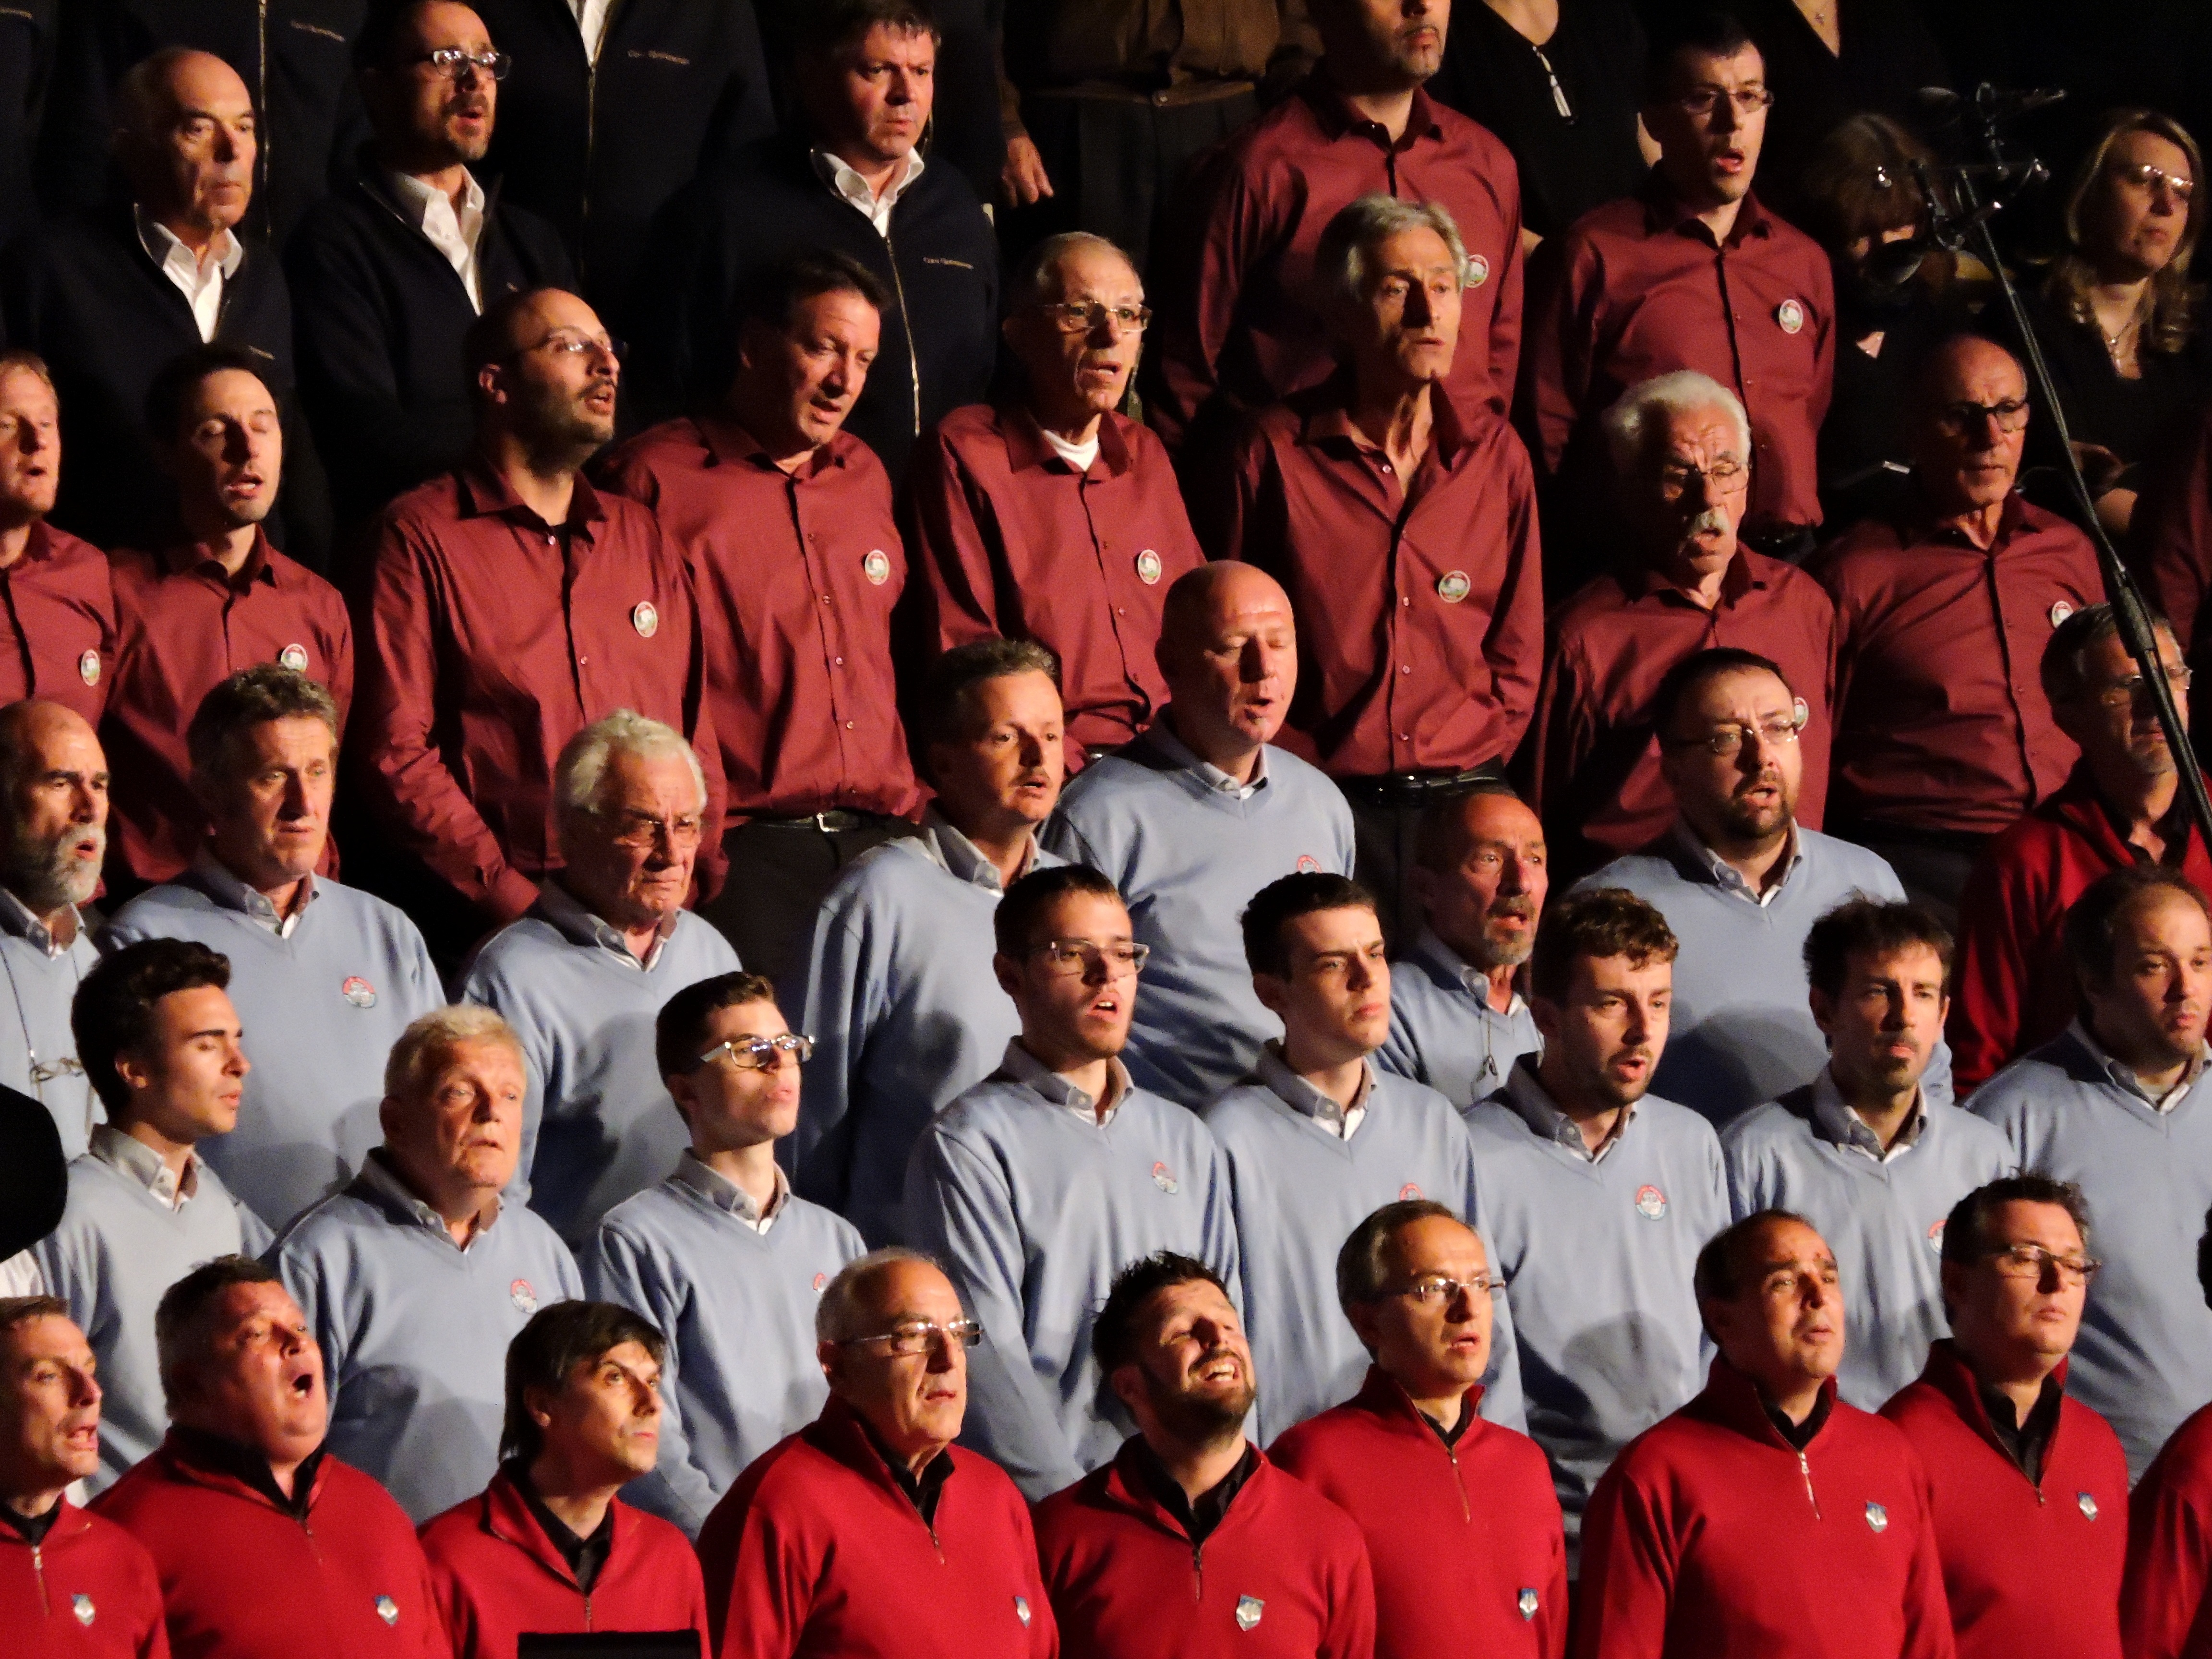
group, people, audience, youth, choir, musician, sing, team, singers, social group, musical ensemble